Lundenberg Hundred

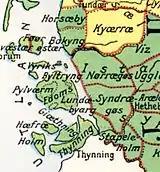
Lundenberg Hundred in the Middle Ages

Lundenberg Hundred (older: "Lundæbyarg Herred") was a mediaeval hundred located in the southern part of North Frisia in the Danish region of Southern Schleswig, part of the Frisian Uthlande. Lundenberg Hundred was one of the so-called Five Hundreds or Strand Hundreds on the island, the others being Edoms Hundred, Beltring Hundred, Southern Goes Hundred, and Pellworm Hundred. It encompassed the southeastern part of the former island of Strand, between what are now the peninsulae of Nordstrand and Eiderstedt.